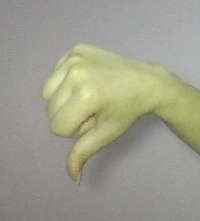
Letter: waw